Innsmouth (film)

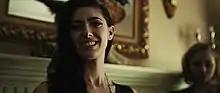
Movie screenshot

Innsmouth is a 2015 short horror film that was directed by Izzy Lee, who co-wrote and co-produced the film with Francesco Massaccesi. The film premiered on August 19, 2015 and is inspired by the works of H. P. Lovecraft, particularly "The Shadow over Innsmouth".